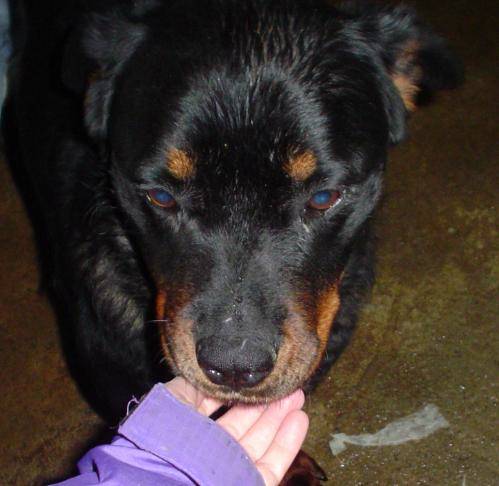
Label: dog